Samuel Gouet

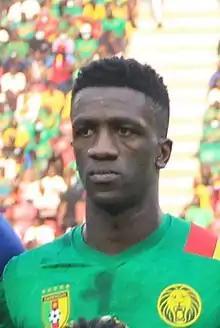
Gouet with Cameroon at the 2021 Africa Cup of Nations

Samuel Yves Oum Gwet (born 14 December 1997), known as Samuel Gouet, is a Cameroonian professional footballer who plays as a defensive midfielder or a centre-back for Liga I club Politehnica Iași.